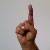
The image shows a hand gesture representing the letter 'D' in Indian Sign Language.